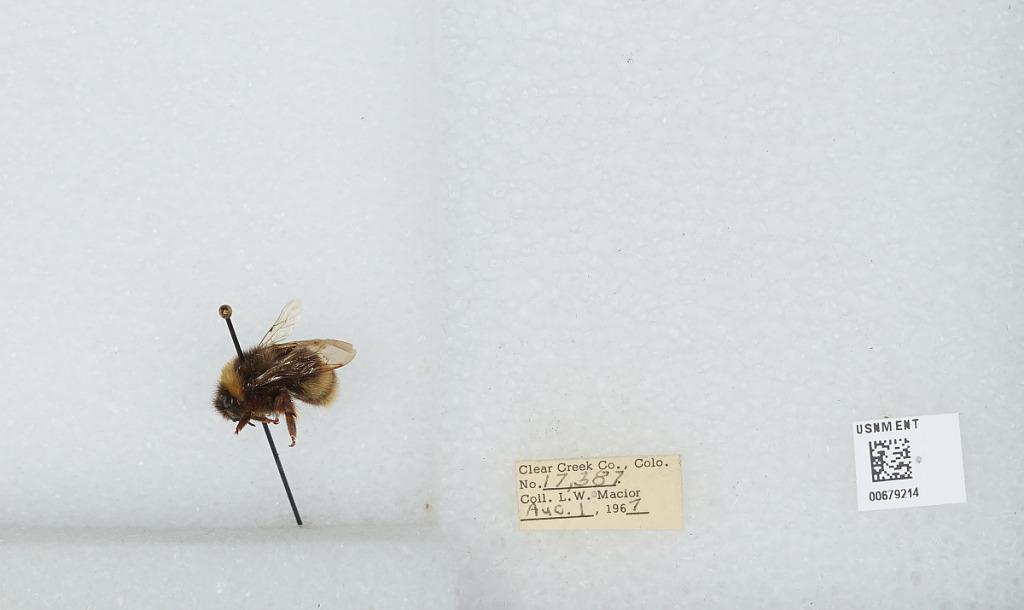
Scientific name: Bombus (Bombus) occidentalis Greene
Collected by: L. Macior
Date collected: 1967-8-1
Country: United States
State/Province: Colorado
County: Clear Creek
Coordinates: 39.6958, -105.725